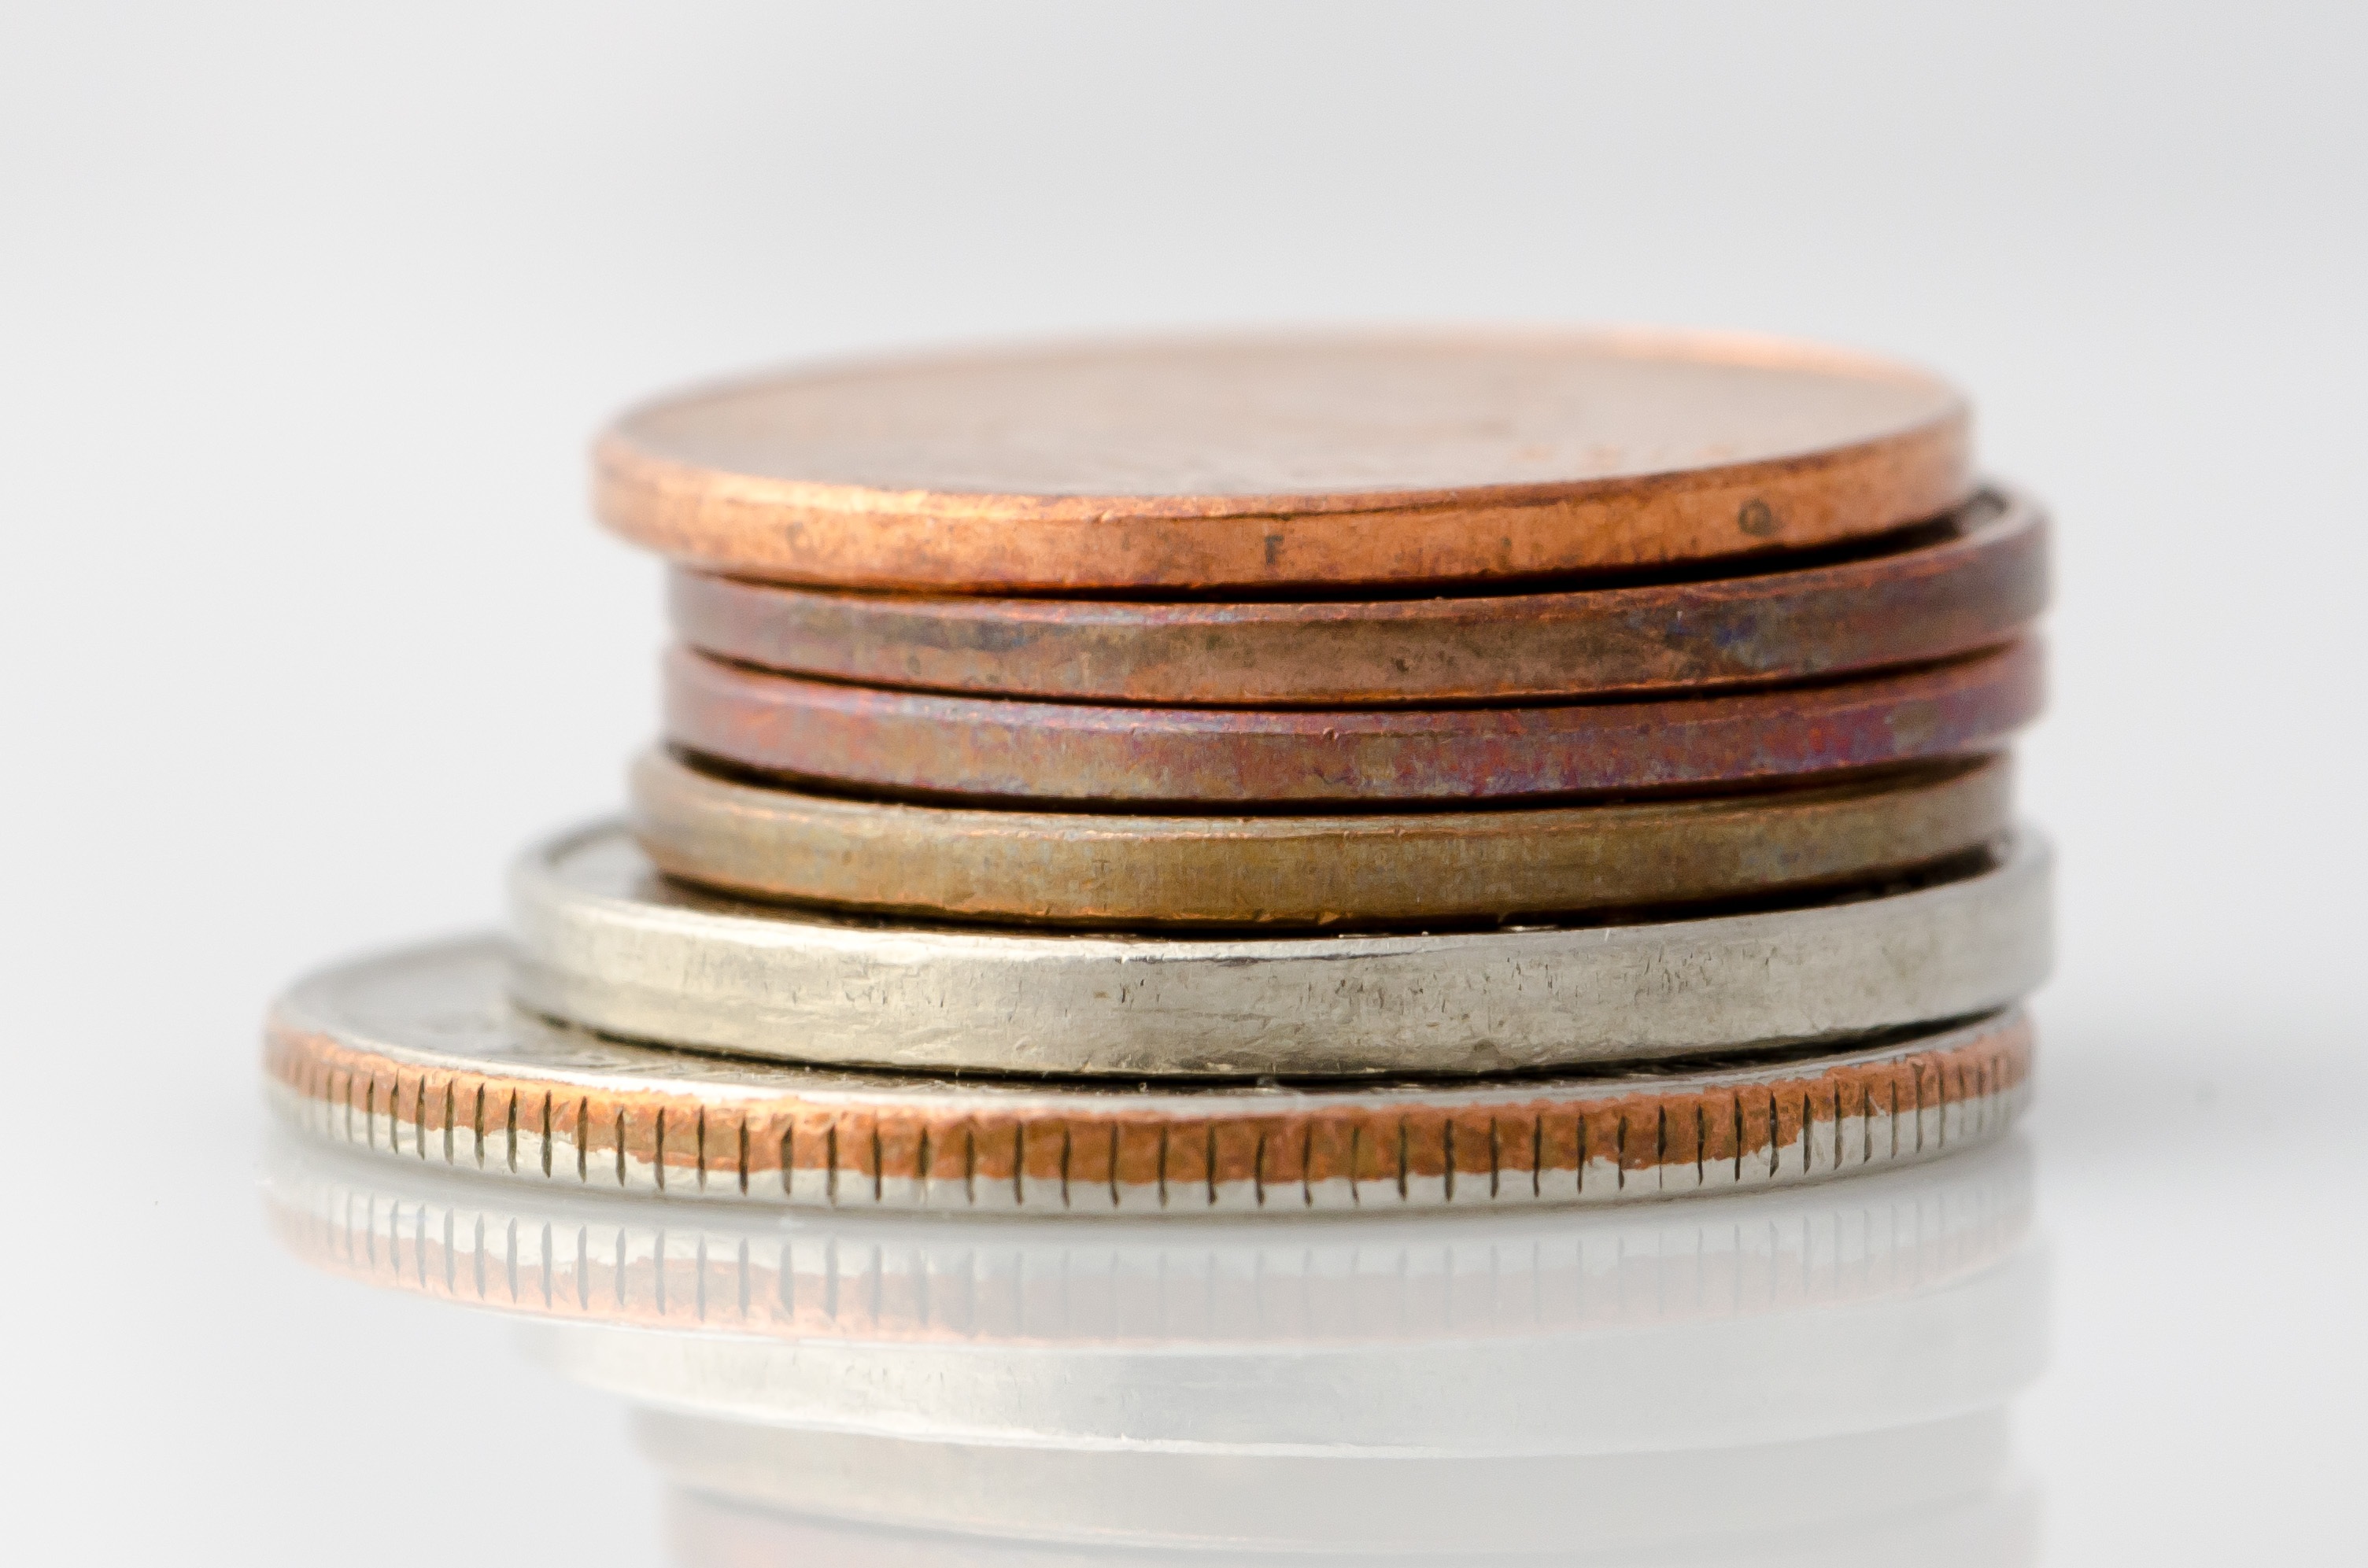
pile, metal, money, stack, bangle, jewellery, cash, eye, currency, change, banking, economy, savings, coins, cent, finance, investment, earnings, save money, save money concept, saving money, fashion accessory